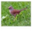
Label: bird